Euphorbia

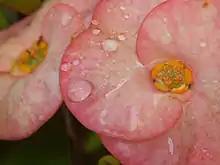
"Euphorbia" false-flower

In "Euphorbia", flowers occur in a head, called the cyathium (plural cyathia). Each male or female flower in the cyathium head has only its essential sexual part, in males the stamen, and in females the pistil. The flowers do not have sepals, petals, or nectar to attract pollinators, although other nonflower parts of the plant have an appearance and nectar glands with similar roles. Euphorbias are the only plants known to have this kind of flower head.